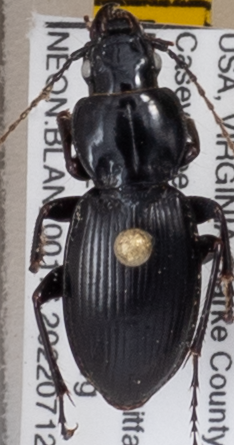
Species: Cyclotrachelus sigillatus
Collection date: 2022-07-12
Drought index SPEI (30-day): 0.288
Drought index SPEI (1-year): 0.232
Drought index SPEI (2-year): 0.54